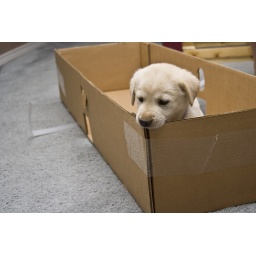
Nothing more cute than a puppy in a box.